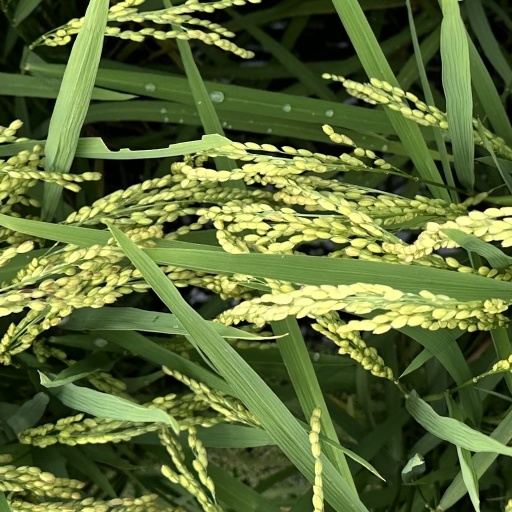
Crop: rice